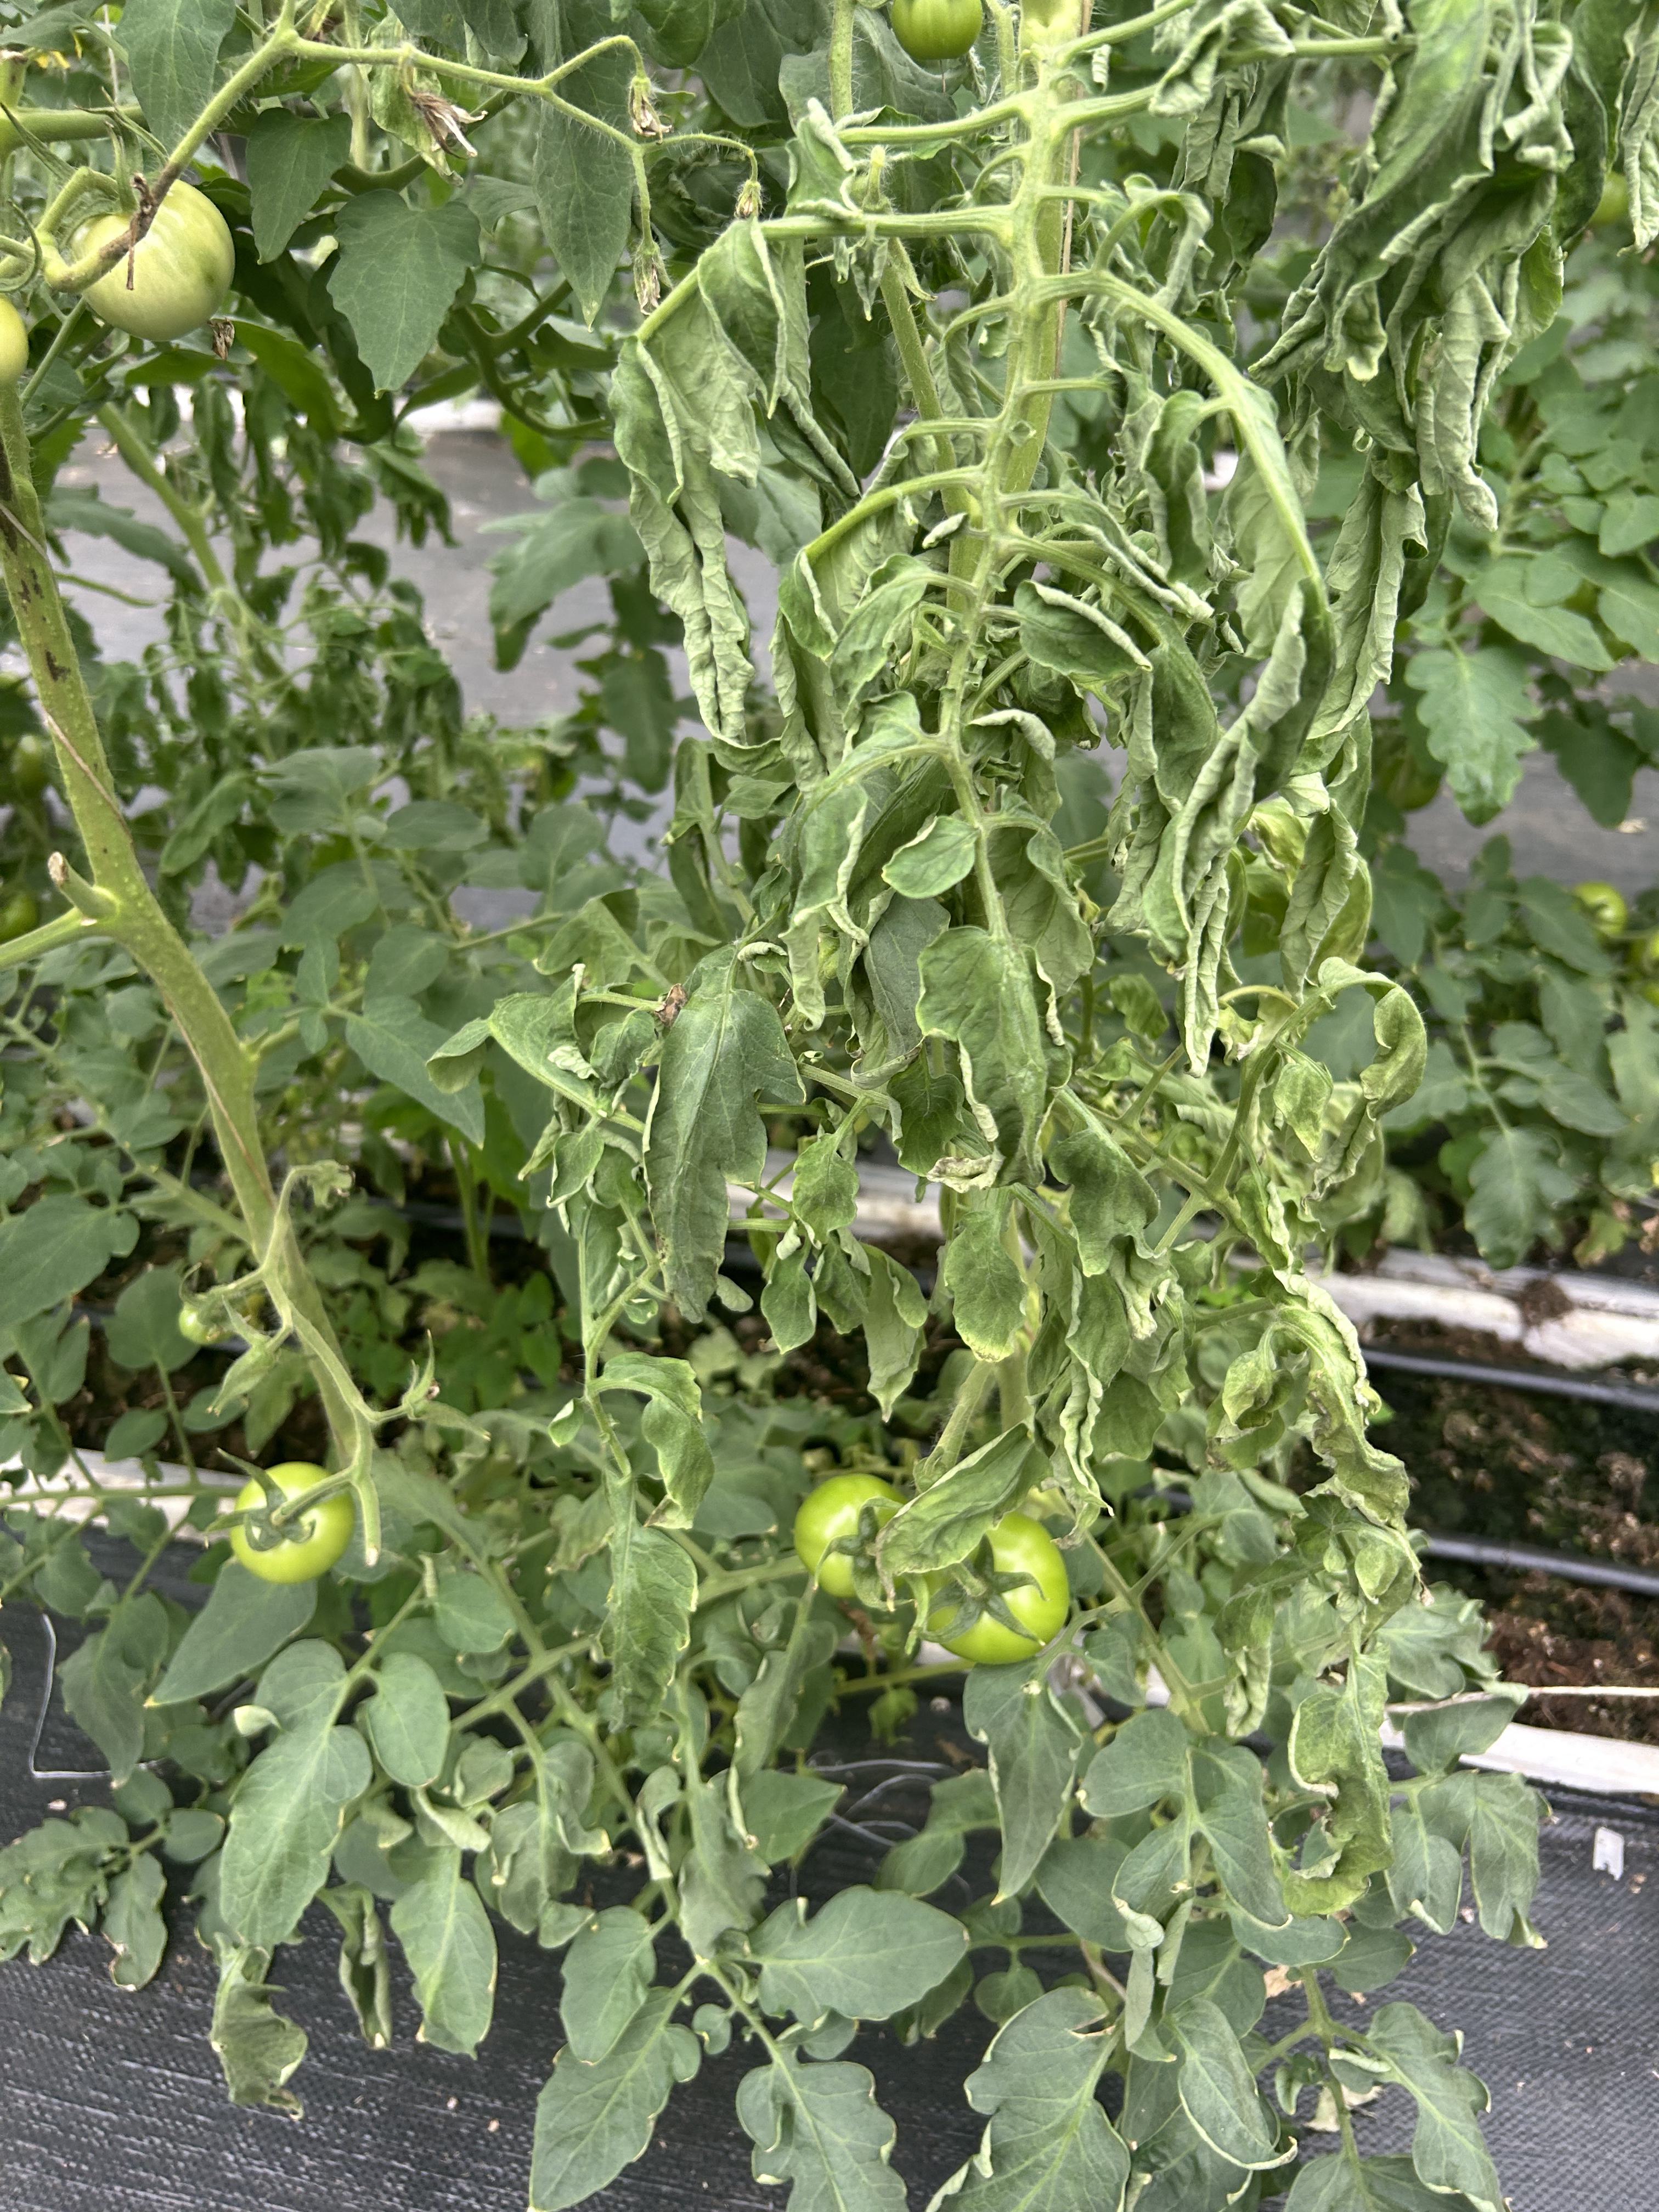
Disease: Wilt